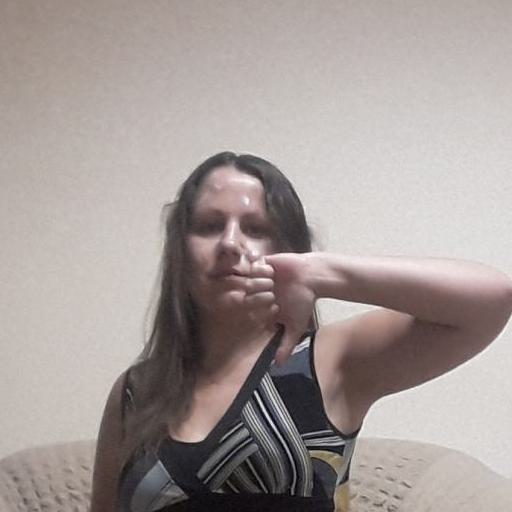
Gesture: dislike